List of contour roads in Toronto

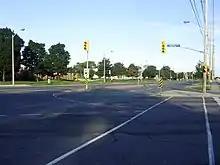
Intersection of Albion Road and Kipling Avenue in 2008

Albion Road was created as a private road for French teacher Jean du Petit Pont de la Haye (1799–1872) to his estate in the area (the plank road was built in 1846 by Weston Plank Road Company from Musson's Bridge over Humber River to Bolton). Originally called Claireville, it was renamed for the Albion Township, which was the eastern third of the present-day (since 1973/1974) limits of Caledon. The road is located within Toronto, starting at the intersection of Weston Road and Walsh Avenue (continues eastward as Wilson Avenue) and heads northwest to Albion Road and Steeles Avenue (becoming Regional Road 50).